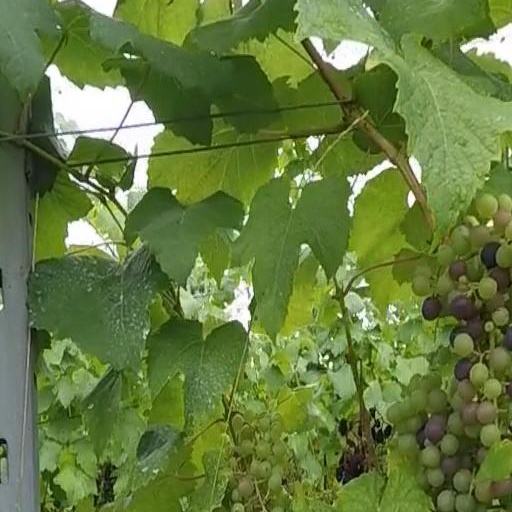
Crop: grape